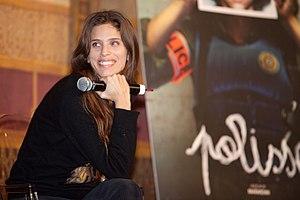
Maïwenn Cinemania 2011
Le Festival de films Cinemania est un festival de films francophones qui se déroule tous les ans à Montréal du premier mardi au second dimanche du mois de novembre et provenant de toute la francophonie. Fondé par la montréalaise Maidy Teitelbaum en 1995, l'événement est dirigé par Guilhem Caillard depuis mars 2014. Le conseil d'administration de l'organisme est présidé par Pierre Roy.